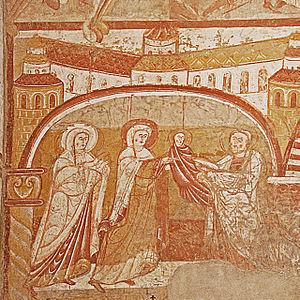
Les fresques de l'église Saint-Martin de Vic sont le décor peint qui s'étend sur le chœur et l'abside de l'église Saint-Martin de Vic. Ces fresques uniques font la célébrité de l'église et du lieu. Elles ont été reconstituées à l'identique en deux lieux très différents : à la Cité de l'architecture et du patrimoine de Paris et à Naruto au Japon au Musée d'art Ōtsuka.